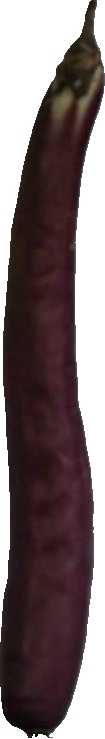
Label: eggplant_long_1